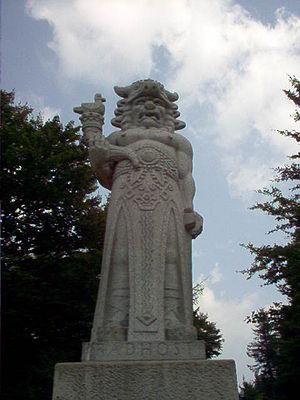
La statue de Radegast
Radegast est un dieu hypothétique de la mythologie slave. Il serait le dieu de la guerre et du soleil, de l'hospitalité, des cultures, de la bière et de la fertilité. Mentionné dans plusieurs sources médiévales, le fait de savoir s'il s'agit d'un lieu de culte ou d'un dieu païen n'est pas tranché. Une statue moderne lui est dédiée sur le mont Radhošť dans le massif de Beskides.